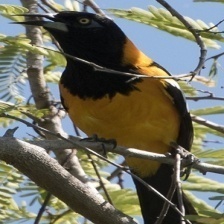
Species: VENEZUELIAN TROUPIAL
Scientific name: ICTERUS ICTERUS